Jucy Lucy

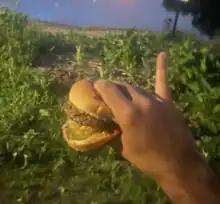
Jucy Lucy burger from Matt's Bar enjoyed by a lake

The rivalry between both bars and their interpretations is longstanding, but has gained more exposure since receiving a mention in "Time" in 2008 and being featured on food-related television shows such as "Man v. Food" and "Food Wars". In 2014, President Barack Obama visited Matt's and had a Jucy Lucy, prompting the 5-8 Club to offer him one of theirs.